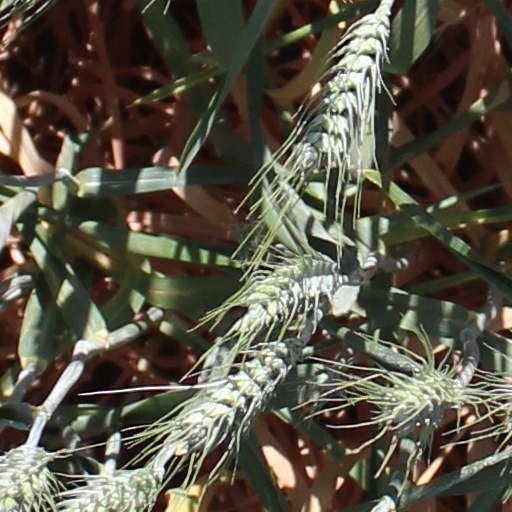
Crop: wheat